Jean Crespin

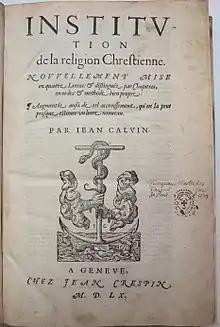
Crespin's edition of Calvin's "Institutes of the Christian Religion", 1560.

In common with other printers and publishers of his time he also wrote and compiled books, most famously his martyrology, now popularly known as the "Livre des Martyrs". This went through several editions between 1554 and 1570, under a variety of titles.